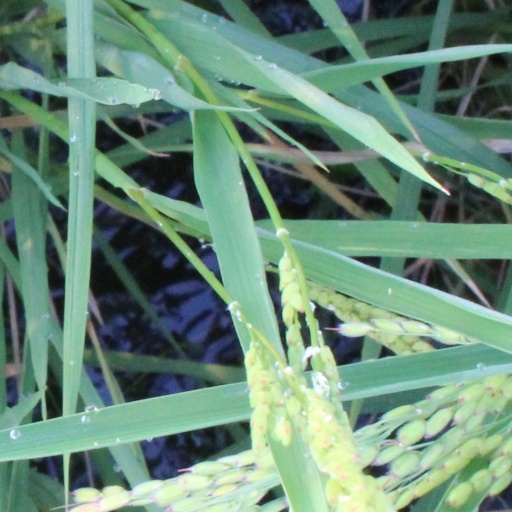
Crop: rice